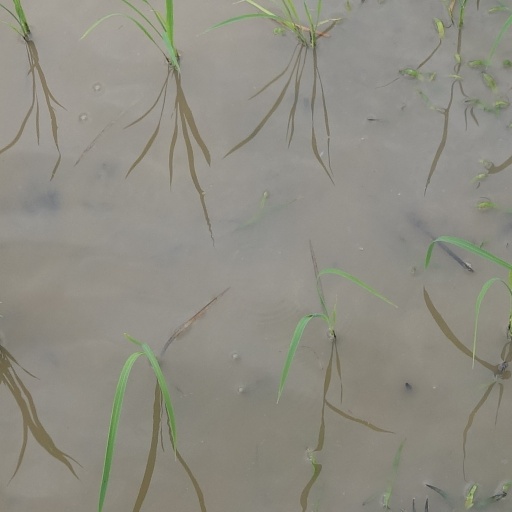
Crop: rice